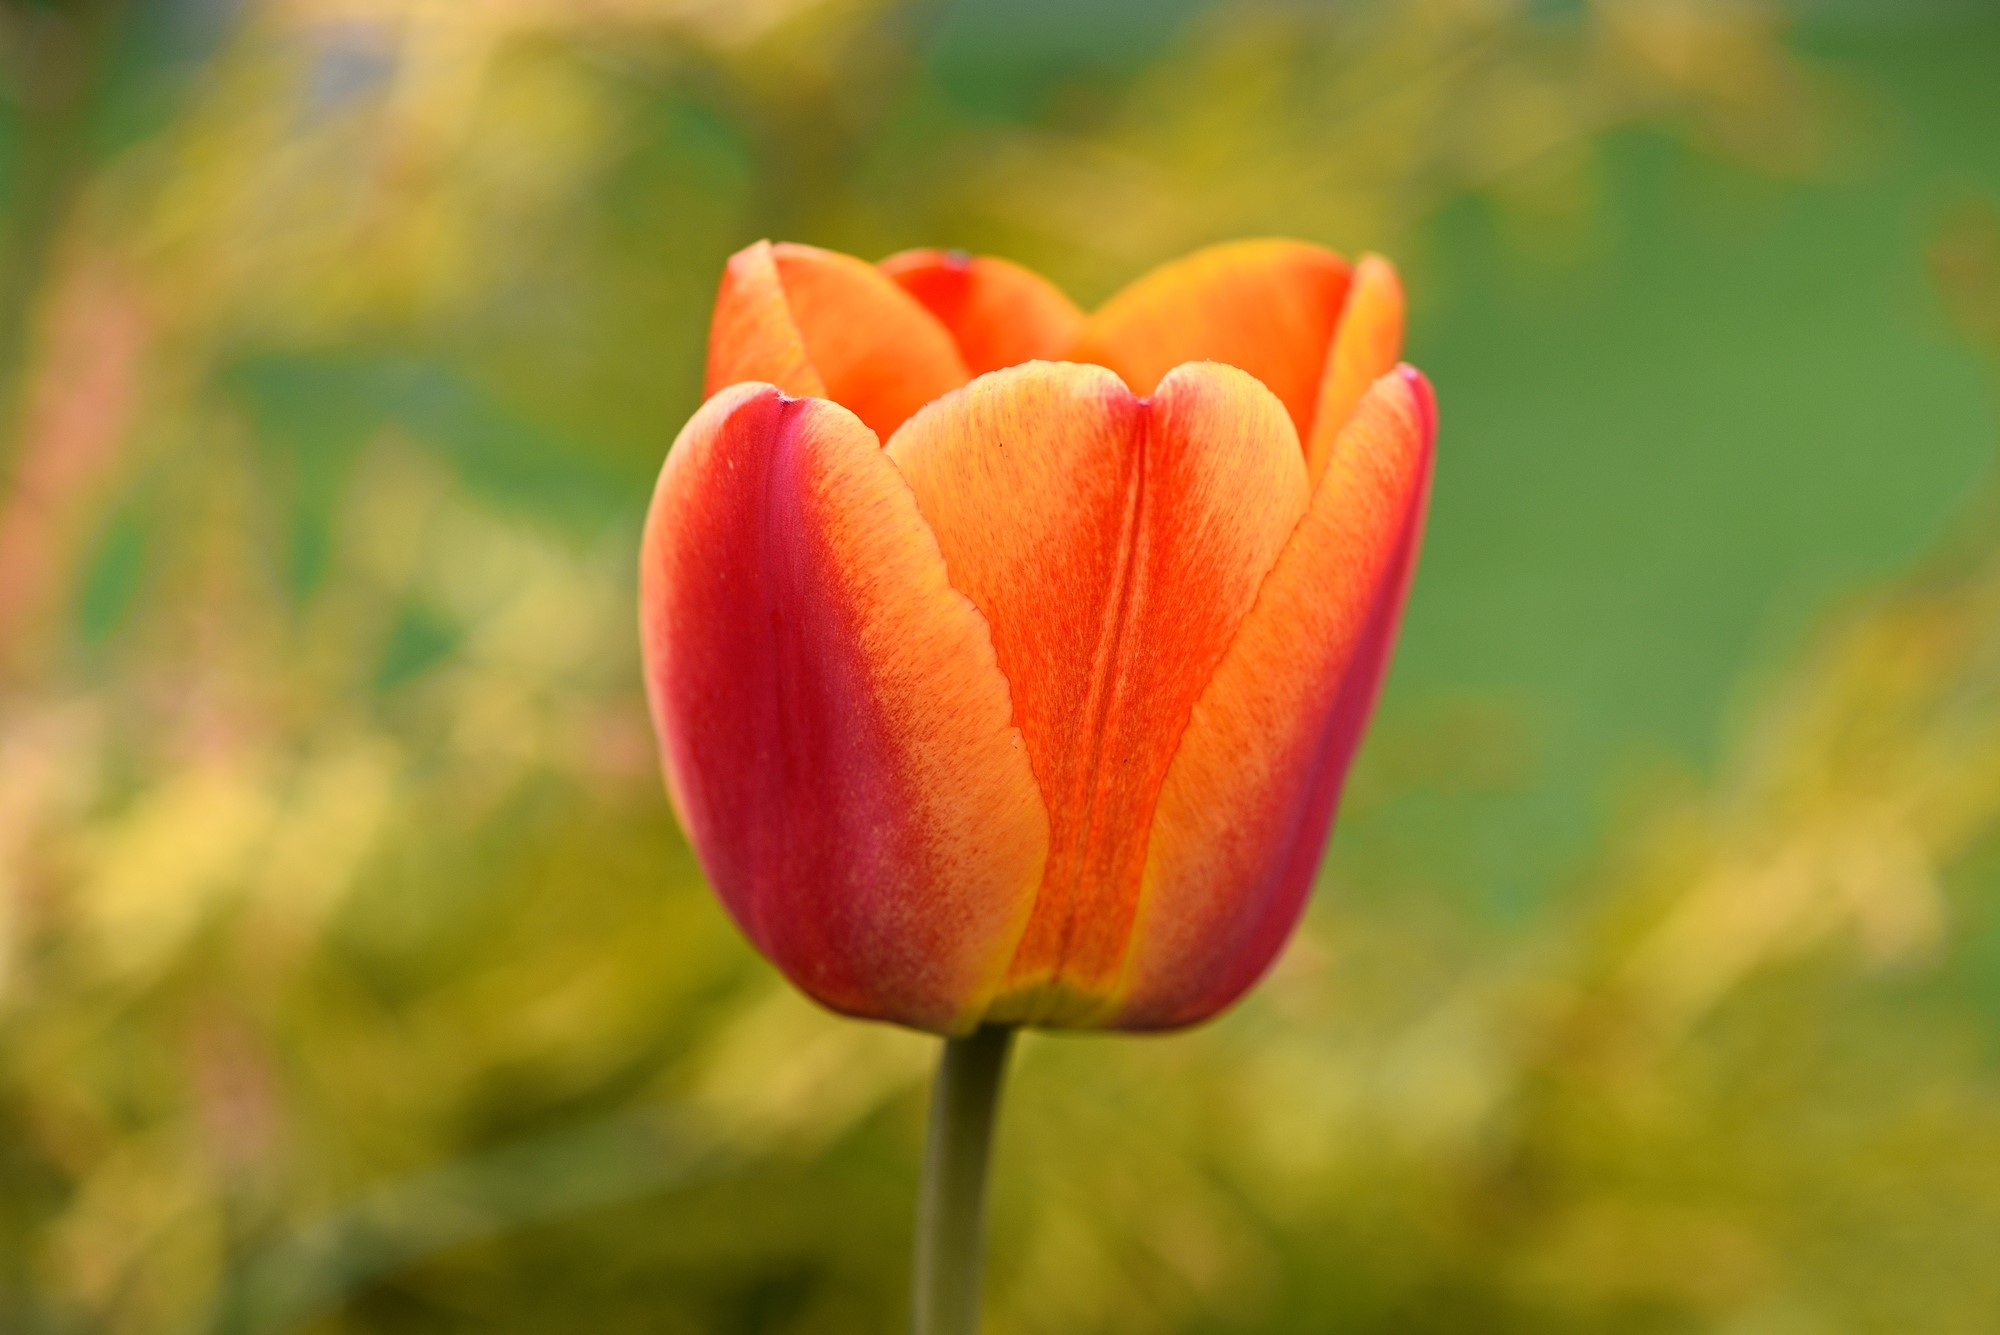
blossom, plant, flower, petal, bloom, tulip, garden, close, flora, spring flower, macro photography, flowering plant, schnittblume, lily family, orange red, plant stem, land plant